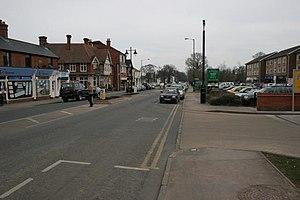
Ascot est une petite ville britannique située dans l'est du comté du Berkshire, à 25 milles de Londres. Elle est célèbre pour abriter l'hippodrome d'Ascot, l'un des plus prestigieux hippodromes anglais et son meeting royal, qui se déroule en juin.